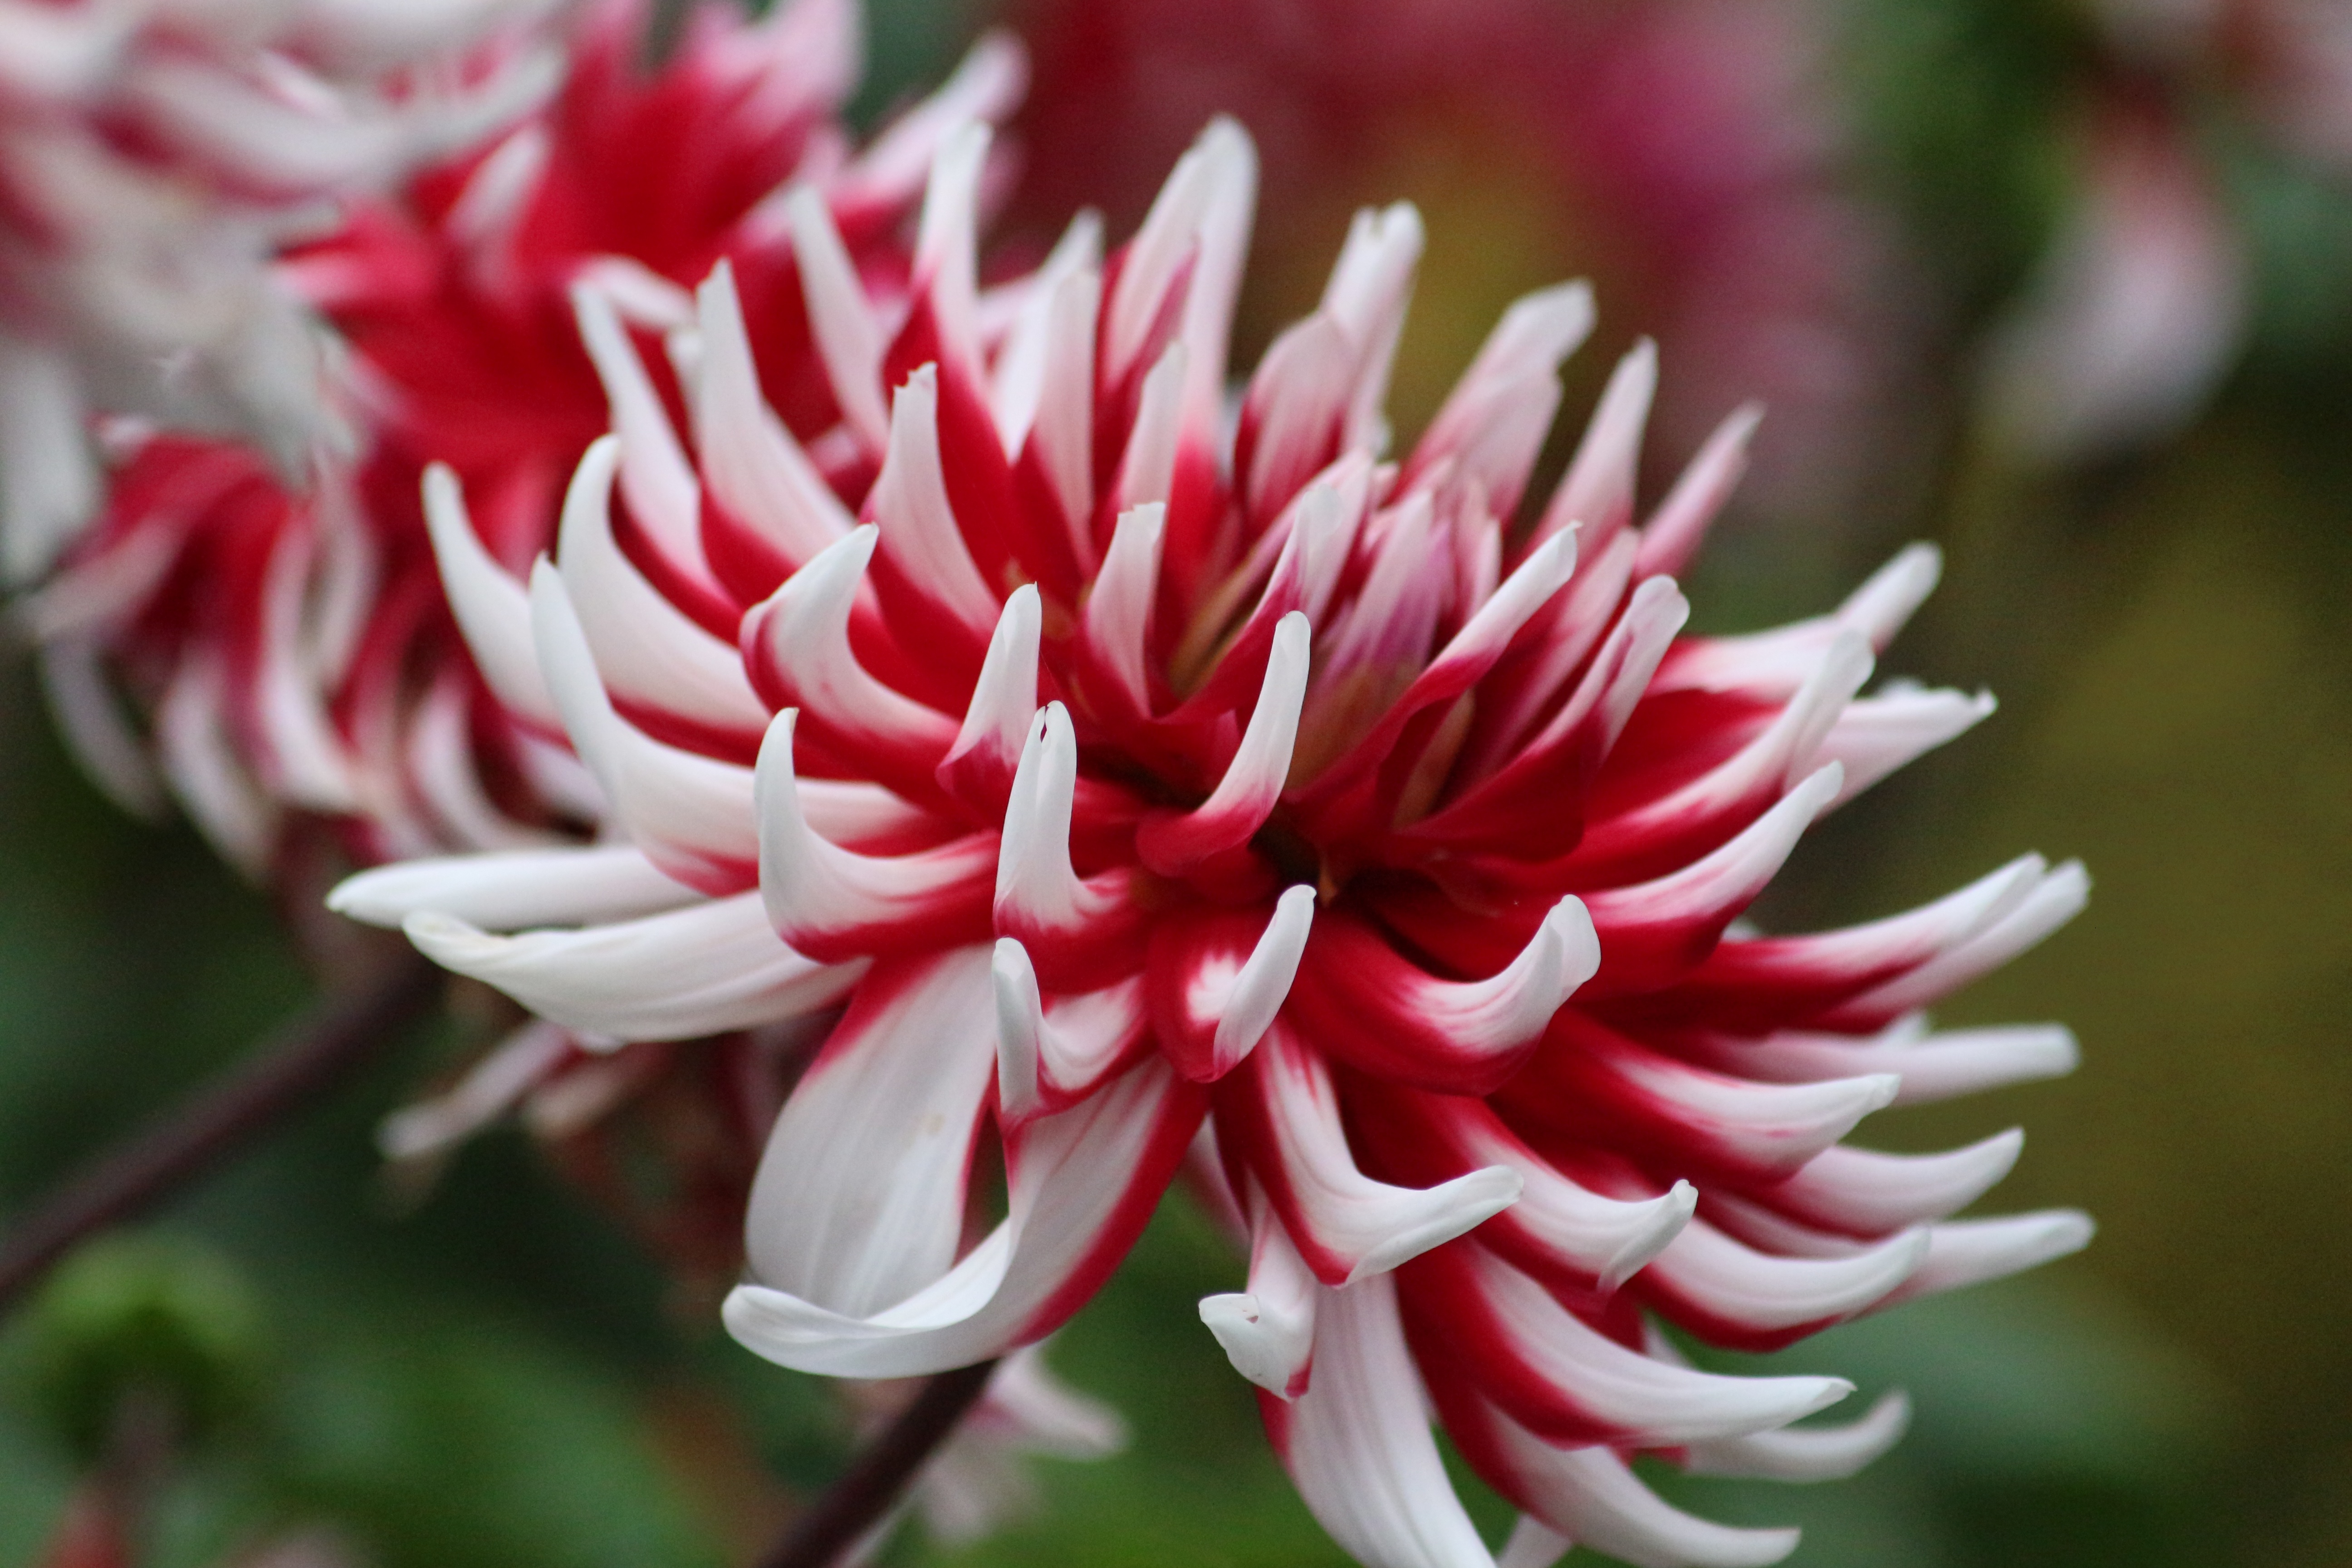
nature, plant, flower, petal, spring, botany, flora, close up, dahlia, leaves, art, background, coloured, macro photography, flowering plant, daisy family, land plant